Mitsubishi Dignity

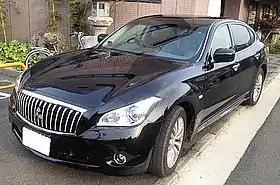
Second-generation Mitsubishi Dignity (BHGY51)

The is a full-size luxury car originally manufactured by Mitsubishi Motors from late 1999 to 2001 as the flagship of the company's domestic range, alongside the shorter Proudia, and was reintroduced 2012 to Japanese buyers as a rebadged fifth-generation Nissan Cima. The Dignity was discontinued for the second time in 2016. In Japan, it was sold at a specific retail chain called "Galant Shop".